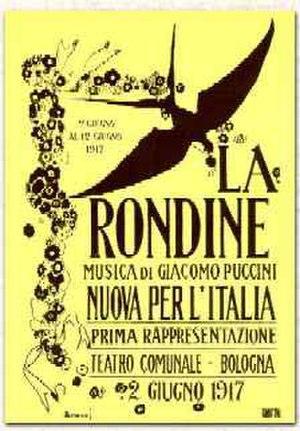
La rondine est un opéra en trois actes de Giacomo Puccini, livret de Giuseppe Adami, d'après un texte allemand d'Alfred Willner et Heinz Reichert, créé à l'Opéra de Monte-Carlo, le 27 mars 1917, avec Tito Schipa dans le rôle de Ruggero.